Sky position (RA, Dec in degrees): 223.625, 10.32
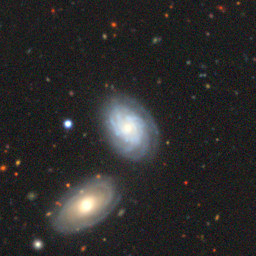
Galaxy morphology: Unbarred Tight Spiral Galaxies